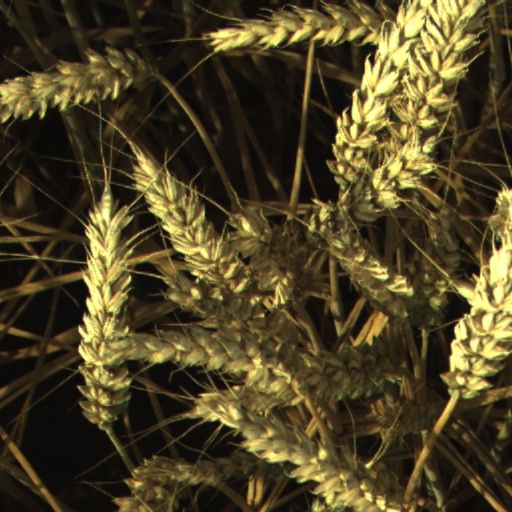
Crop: wheat